Mercer County Park

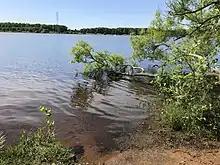
The shore of Mercer Lake and the park's golf courses across from it

The land was acquired between the late 1960s and the early 1970s. It consists of over 50 pieces of property, which included many farms. Ground was broken for the park in June 1971. Because of the construction of Routes I-95 and I-295, the lake basin was excavated and paid for by selling gravel to the highway contractors, which in turn helped excavate the basin now known as Lake Mercer.